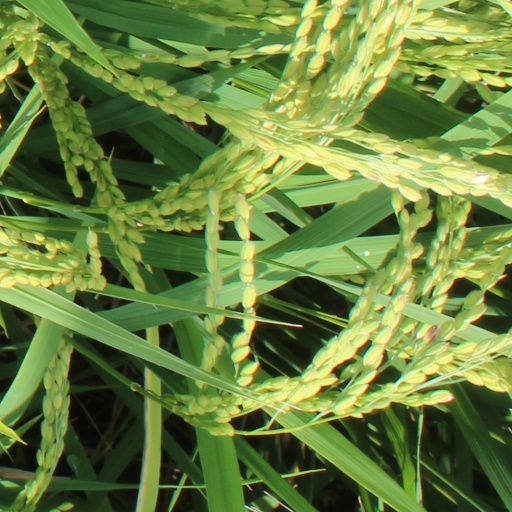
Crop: rice